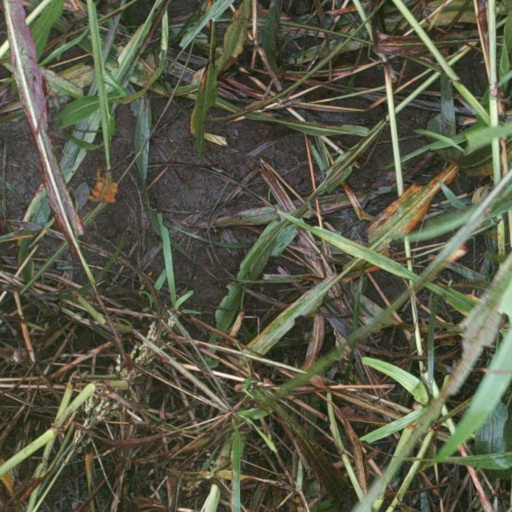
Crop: sorghum